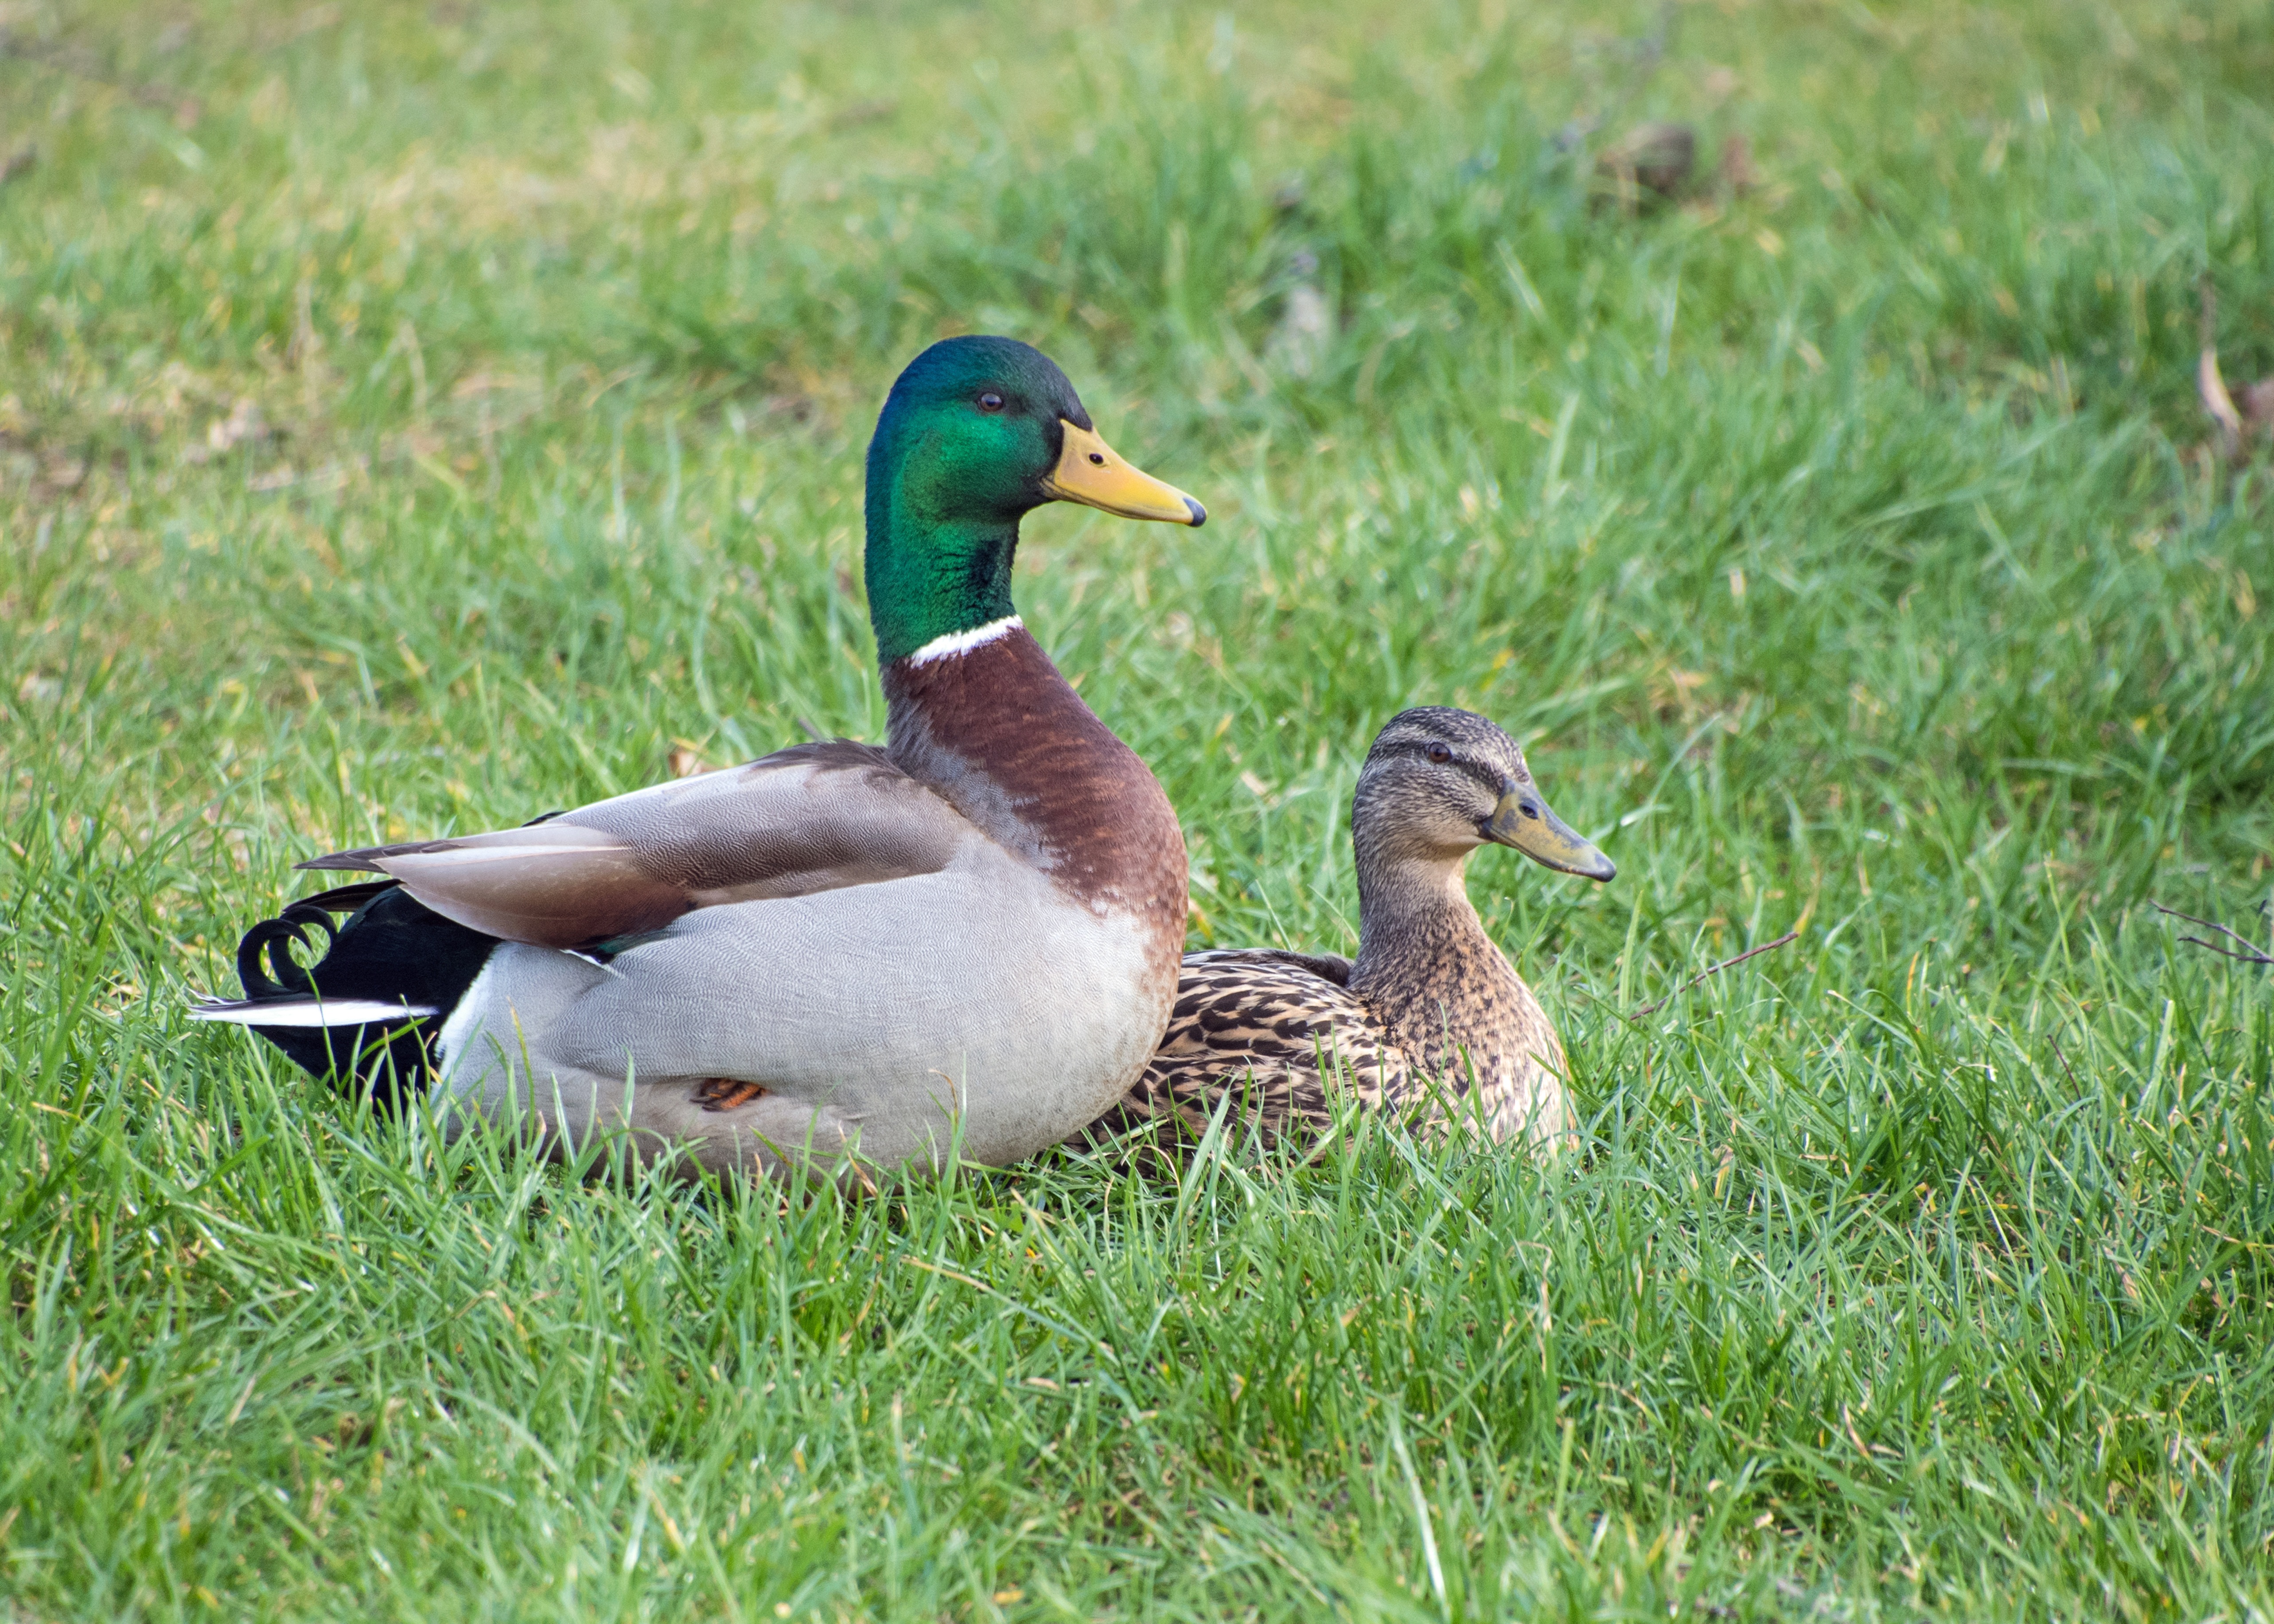
nature, grass, bird, wildlife, beak, couple, fauna, poultry, duck, goose, vertebrate, waterfowl, water bird, mallard, canard, ducks geese and swans